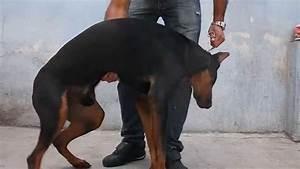
dog